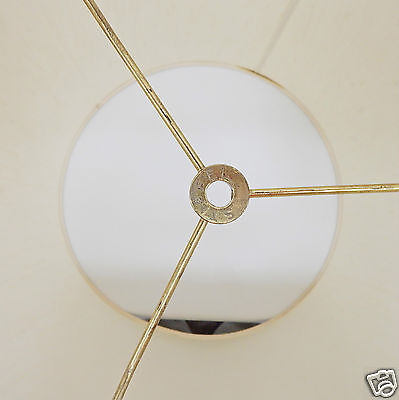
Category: lamp